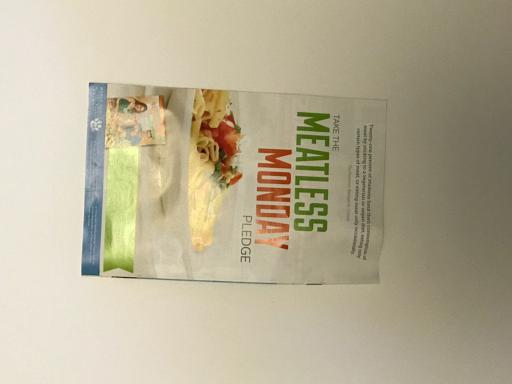
Label: paper